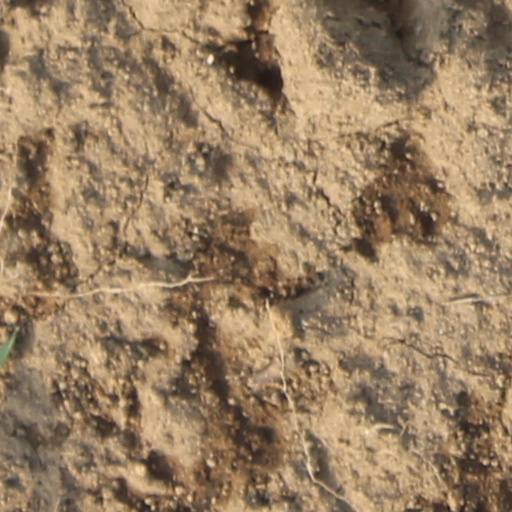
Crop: wheat